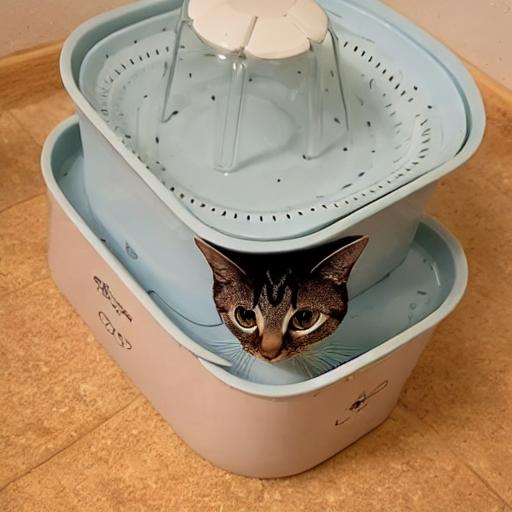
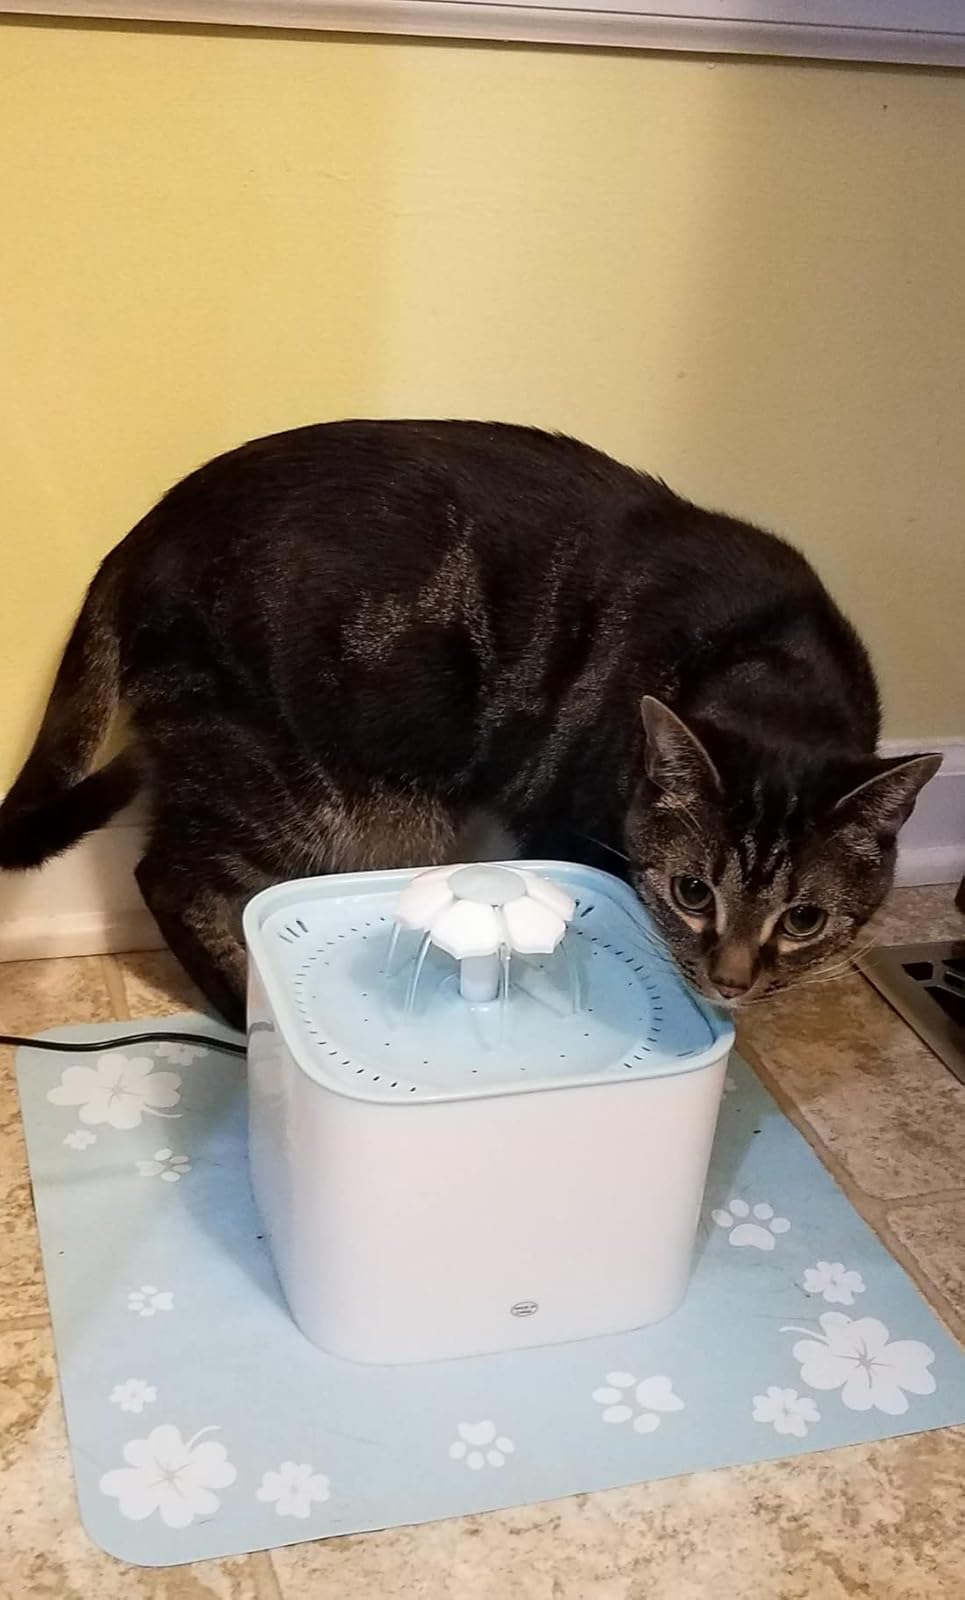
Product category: items_bowl
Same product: no